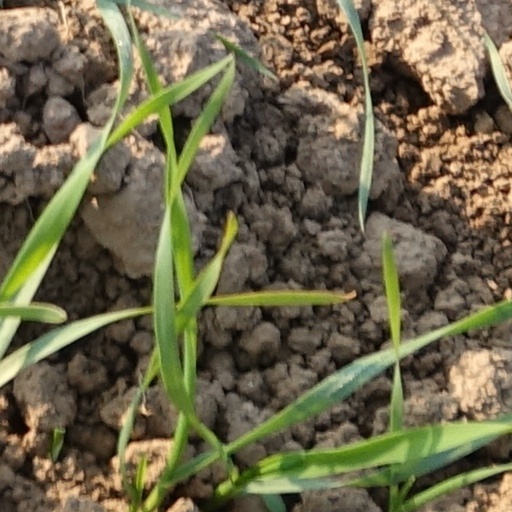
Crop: wheat